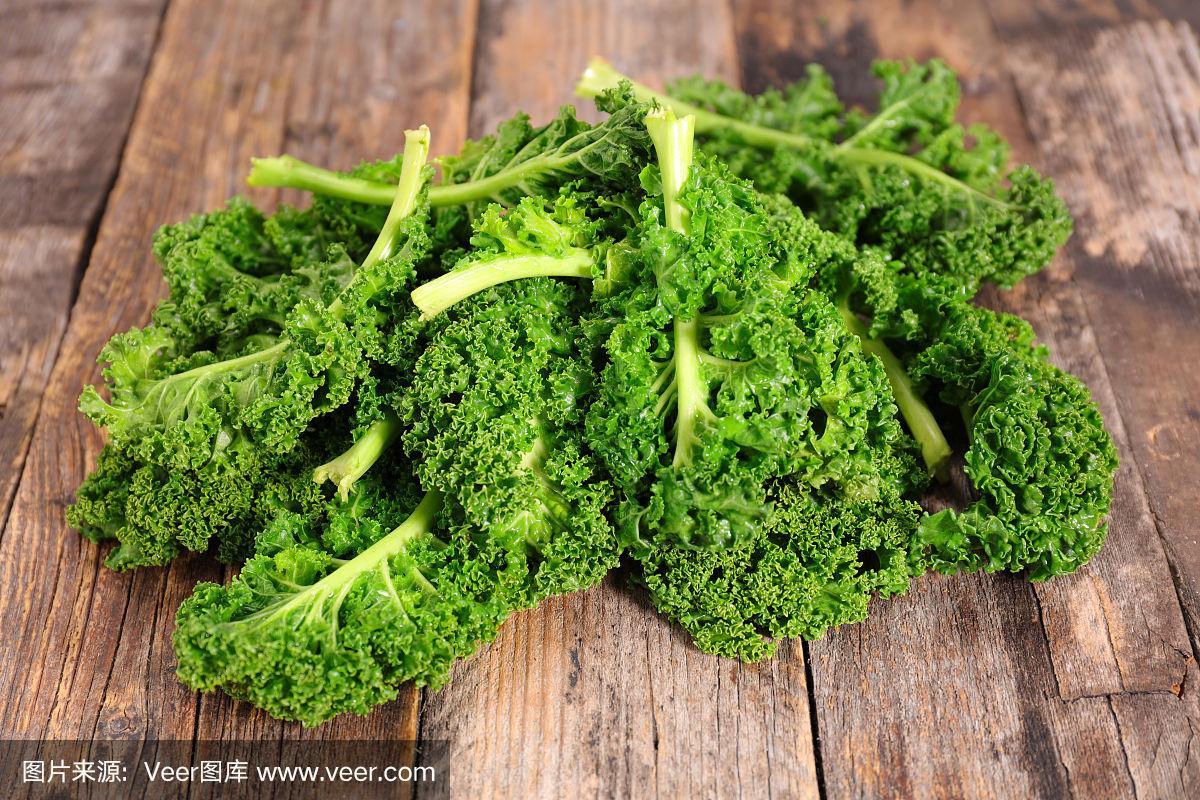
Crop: unknown
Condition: cabbage